Alboraya

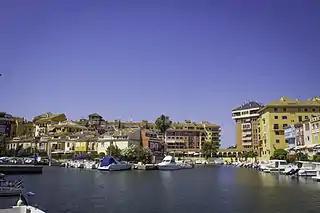

The population has grown considerably: in 1986 there were 11,267 people, and by 2002 the figure had risen to 18,656, of which, 58.84% reported in the 2001 census that they had some ability in Valencian language. It has a population of 24,741 inhabitants according to (INE 2020).